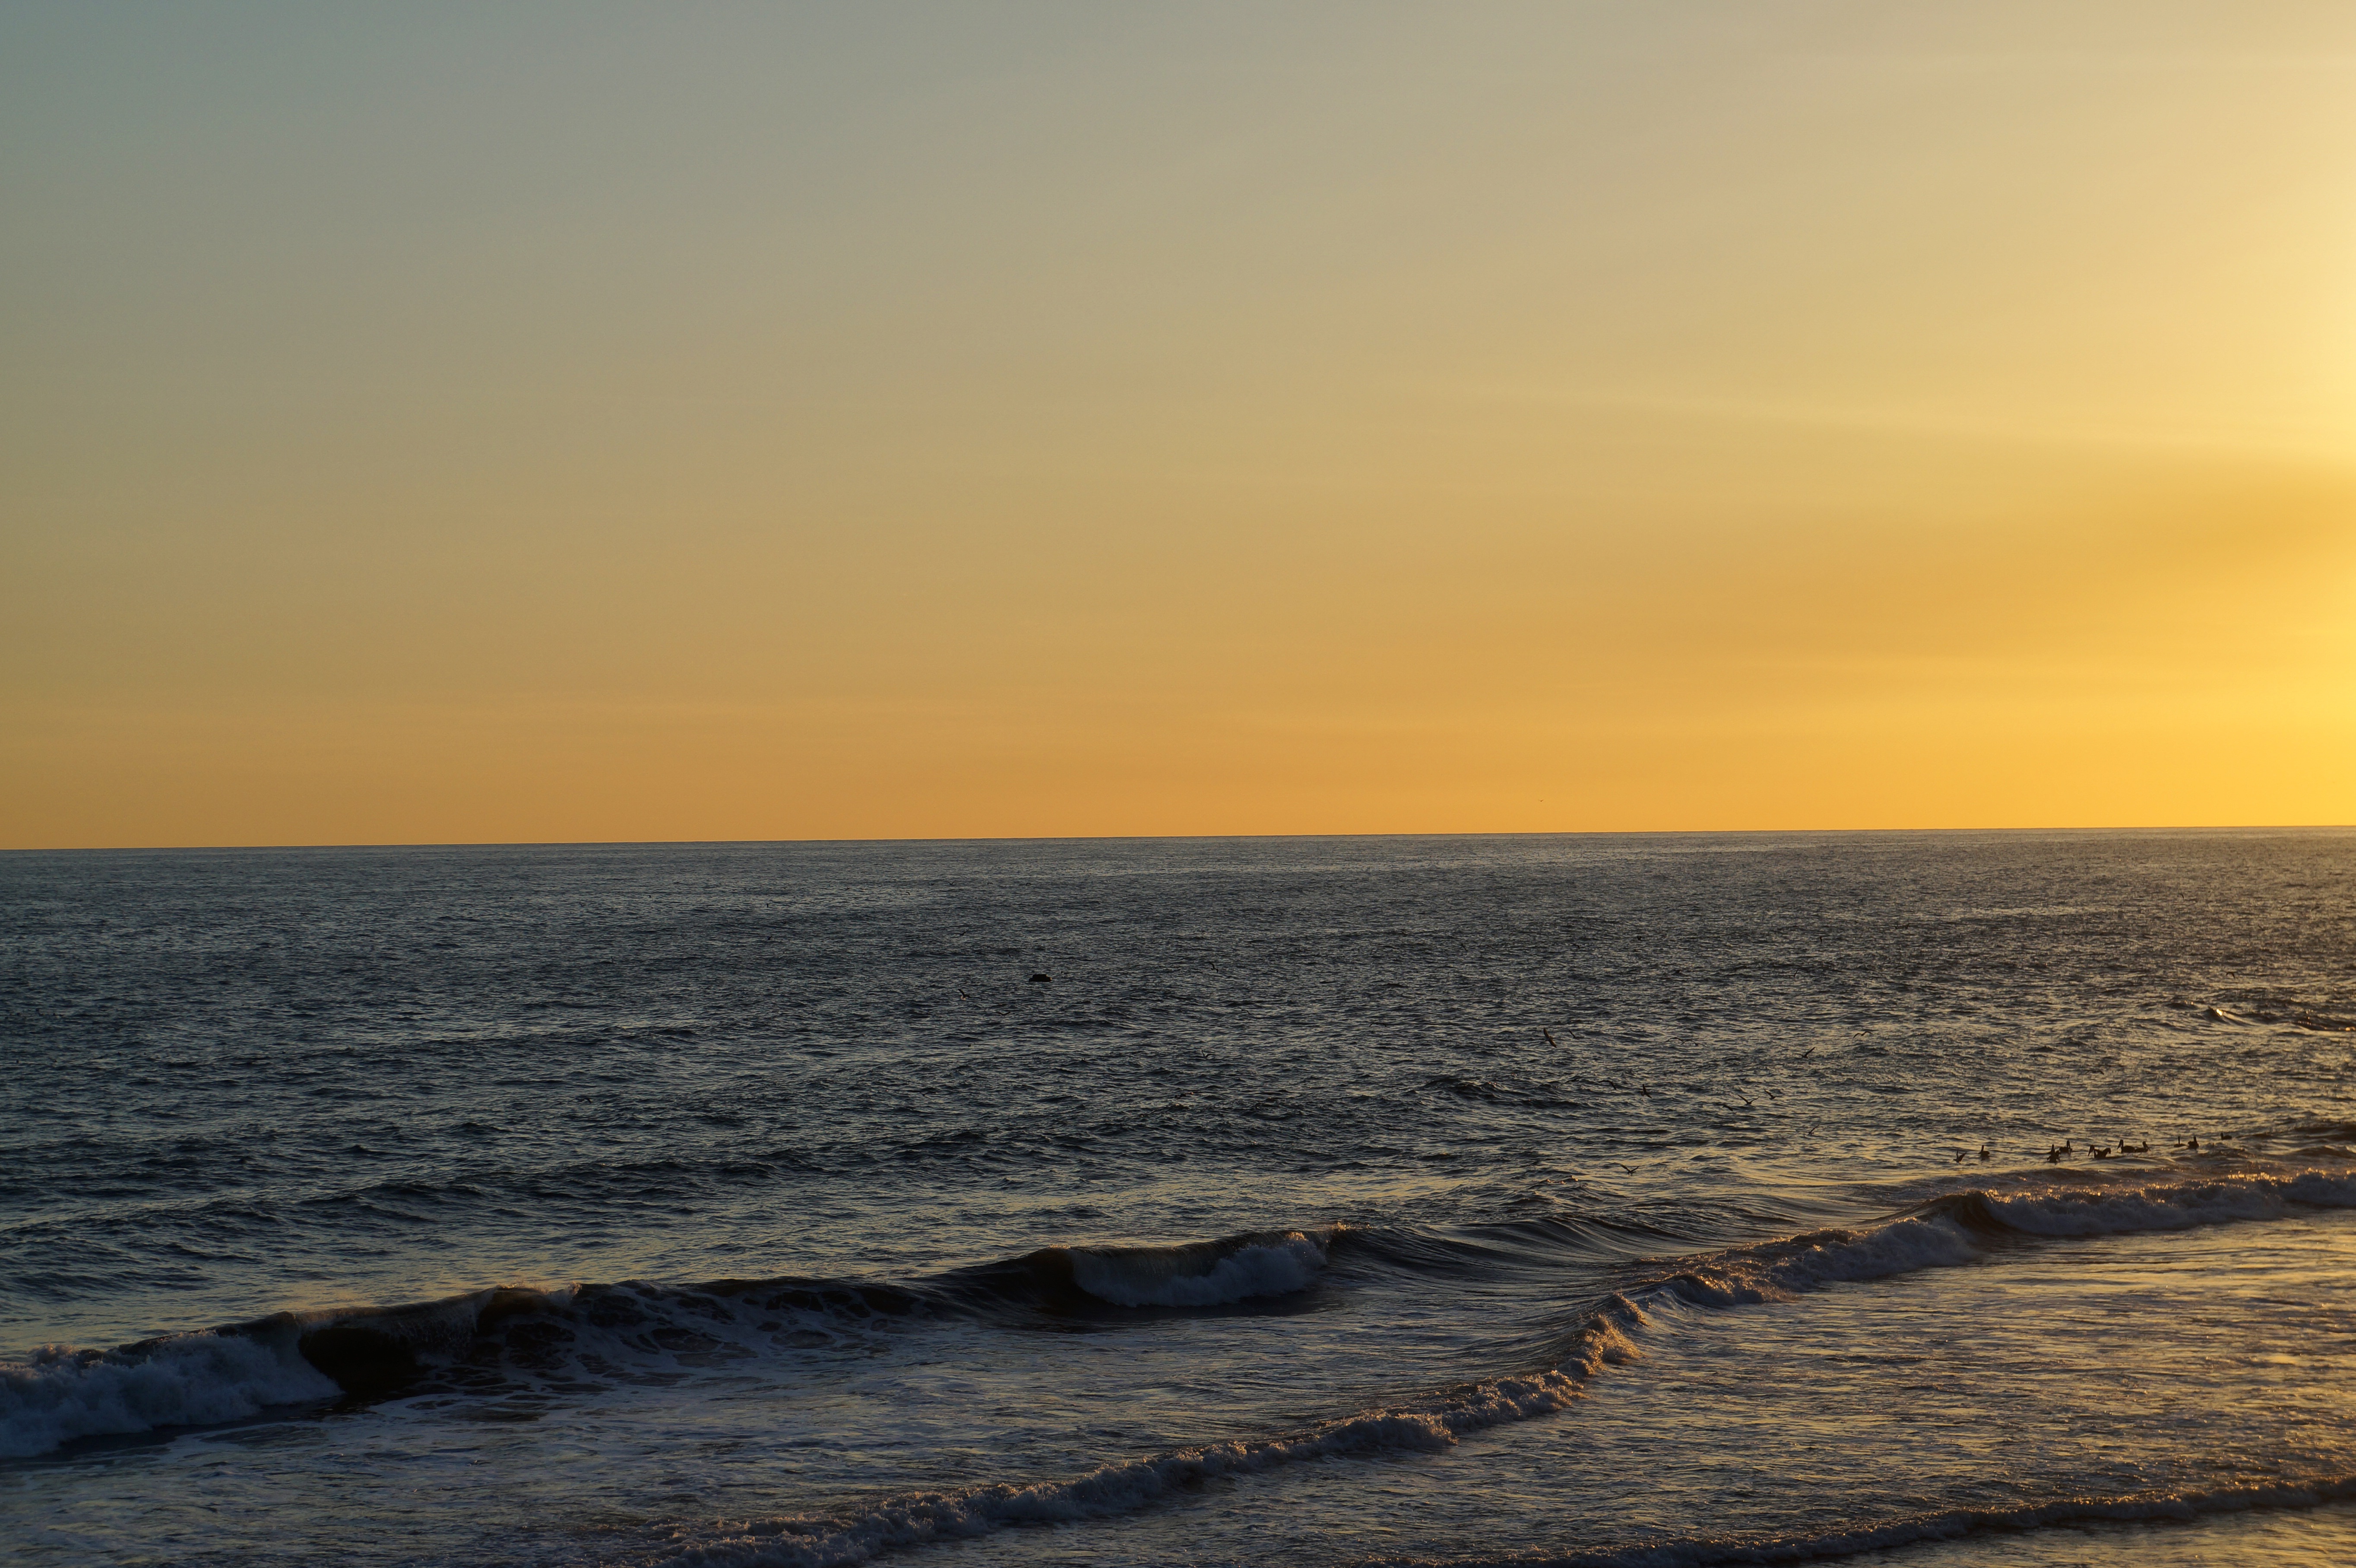
beach, sea, coast, sand, ocean, horizon, cloud, sky, sun, sunrise, sunset, sunlight, morning, shore, wave, dawn, dusk, love, evening, holiday, bay, romantic, freedom, tourism, body of water, beaches, oceans, cape, afterglow, el salvador, wind wave